Segundo Montes

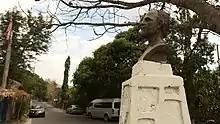
Bust of Segundo Montes, on the community named after him

Segundo Montes (May 15, 1933 – November 16, 1989) was a scholar, philosopher, educator, sociologist and Jesuit priest who was born in Valladolid, Spain and died in San Salvador, El Salvador. He was one of the victims of the 1989 murders of Jesuits in El Salvador.